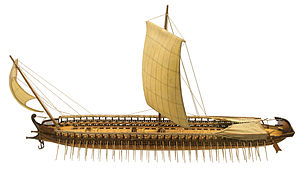
Alkibiades / Eksil i Sparta
Rekonstrueret model af en trireme, krigsskib benyttet af både grækere og persere.
Alkibiades var en græsk politiker. Hans fulde navn var Alkibiades Kleiniou Skambonides, "Alkibiades, søn af Kleinias, fra deme Skambonidai".